The Perfect Girl (2017 film)

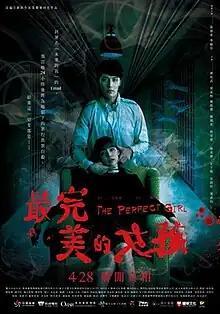
Theatrical release poster

The Perfect Girl is a 2017 Taiwanese thriller film directed by Remus Kam and adapted from Ye Congling's 2007 web novel of the same name. The film stars Ray Chang, Tia Lee and Hsieh Tsu-wu.